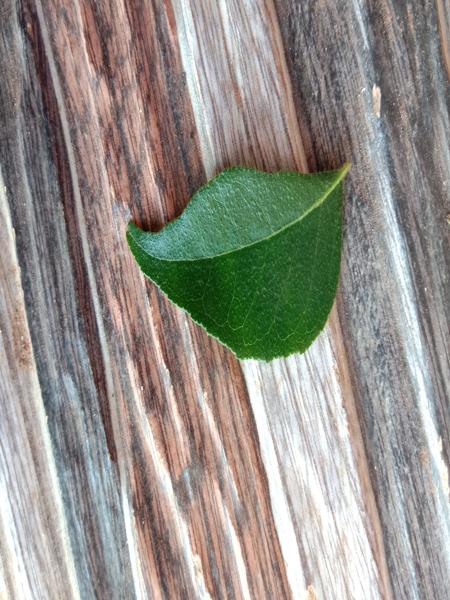
Plant: Curry